Lukas Fadinger

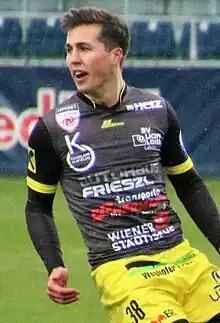
Fadinger in 2020

Lukas Fadinger (born 27 September 2000) is an Austrian professional footballer who plays for Scottish Premiership club Motherwell.